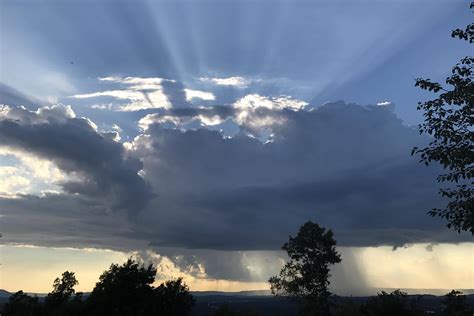
Weather: foggy or hazy